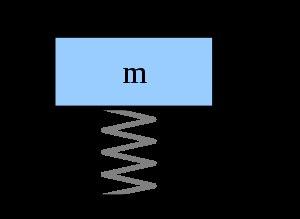
Un accéléromètre est un capteur qui, fixé à un mobile ou tout autre objet, permet de mesurer l'accélération linéaire de ce dernier. On parle d'accéléromètre même lorsqu'il s'agit en fait de 3 accéléromètres qui calculent les accélérations linéaires selon 3 axes orthogonaux.